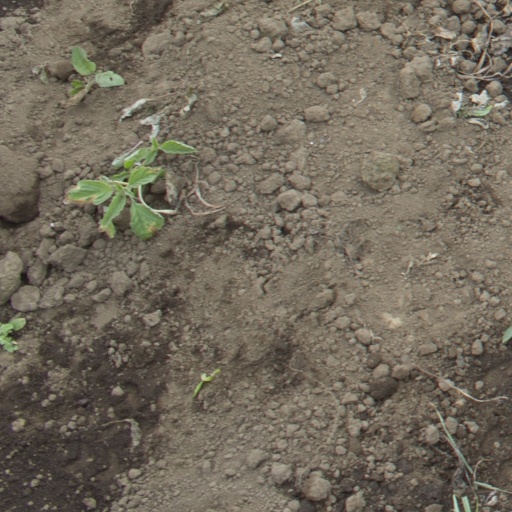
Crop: soybean